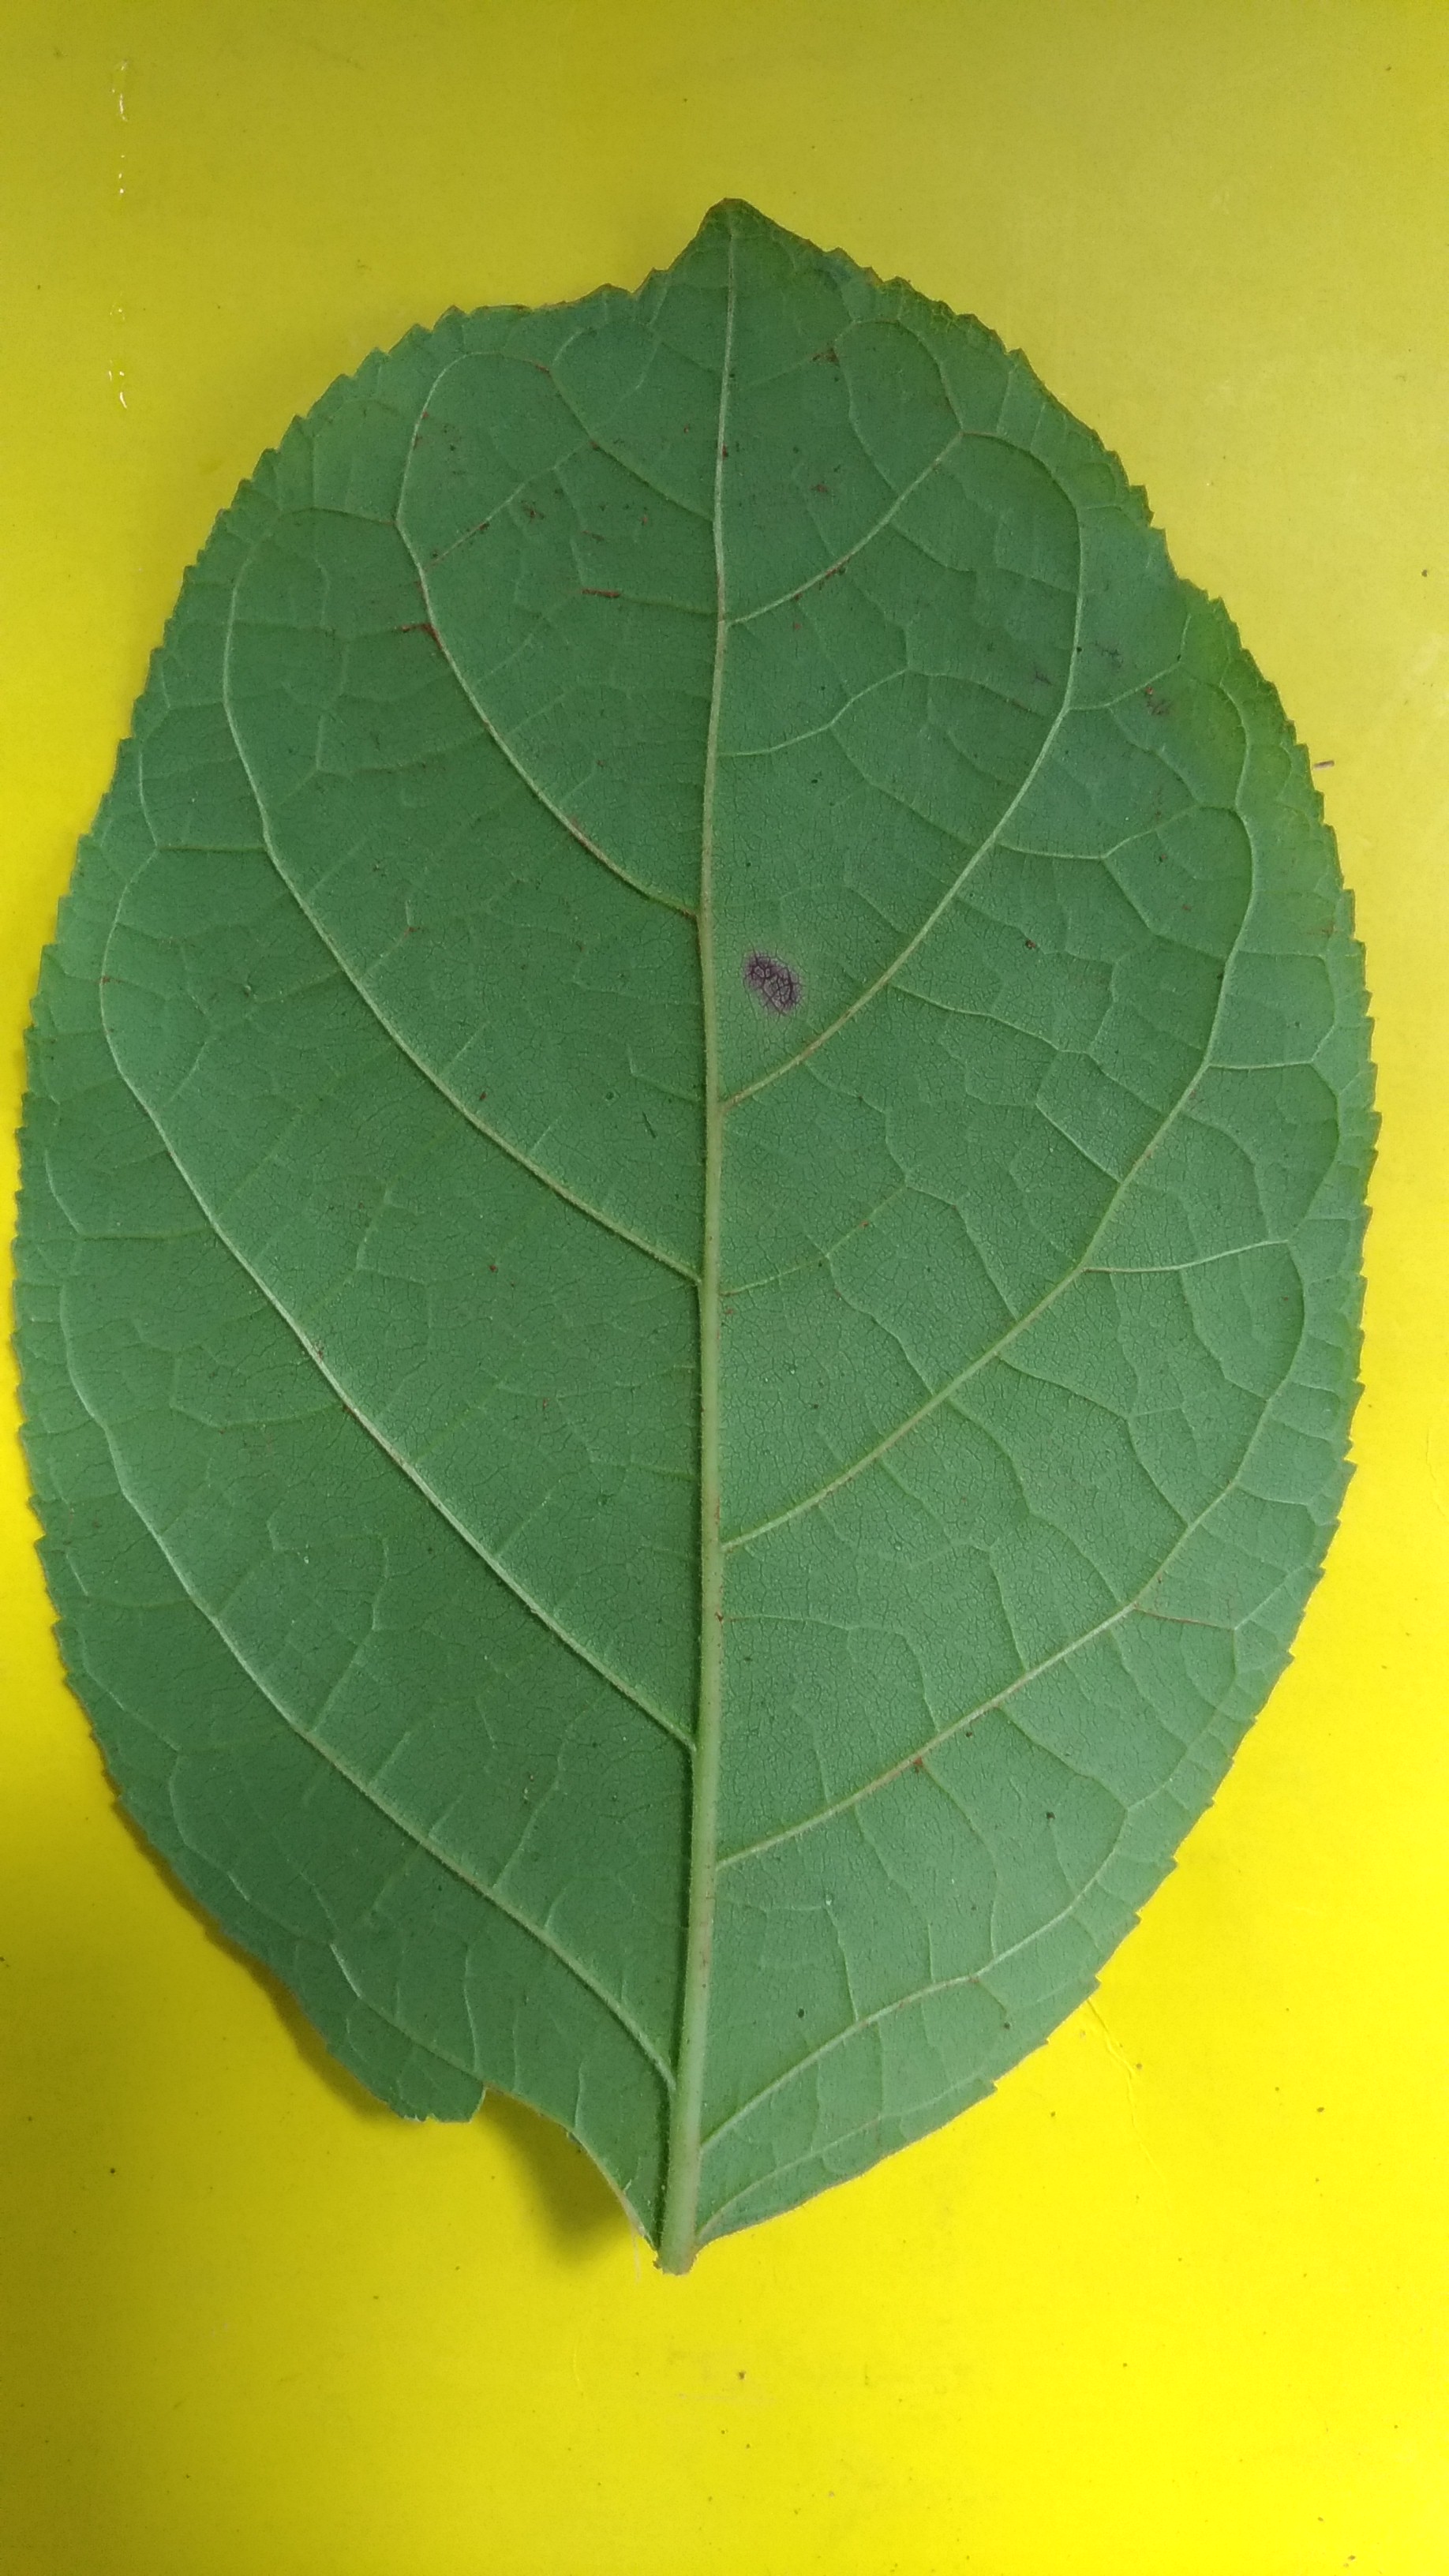
Plant: Padri